Shri Raghunath Ji Temple

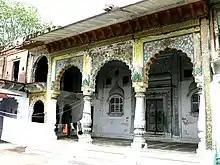

It is situated in the Hindaun City, in the Indian state of Rajasthan. Raghunath ji is a name of Hindu lord of Rama.